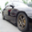
Label: automobile